Musselbed Shoals Light

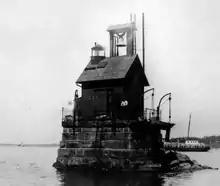
Musselbed Shoals Light before 1924 enlargement

The Musselbed Shoals Light was a lighthouse which once stood in Narragansett Bay at the west entrance to Mount Hope Bay, south of Bristol Point. As with many Rhode Island lights, it was a casualty of the New England Hurricane of 1938.